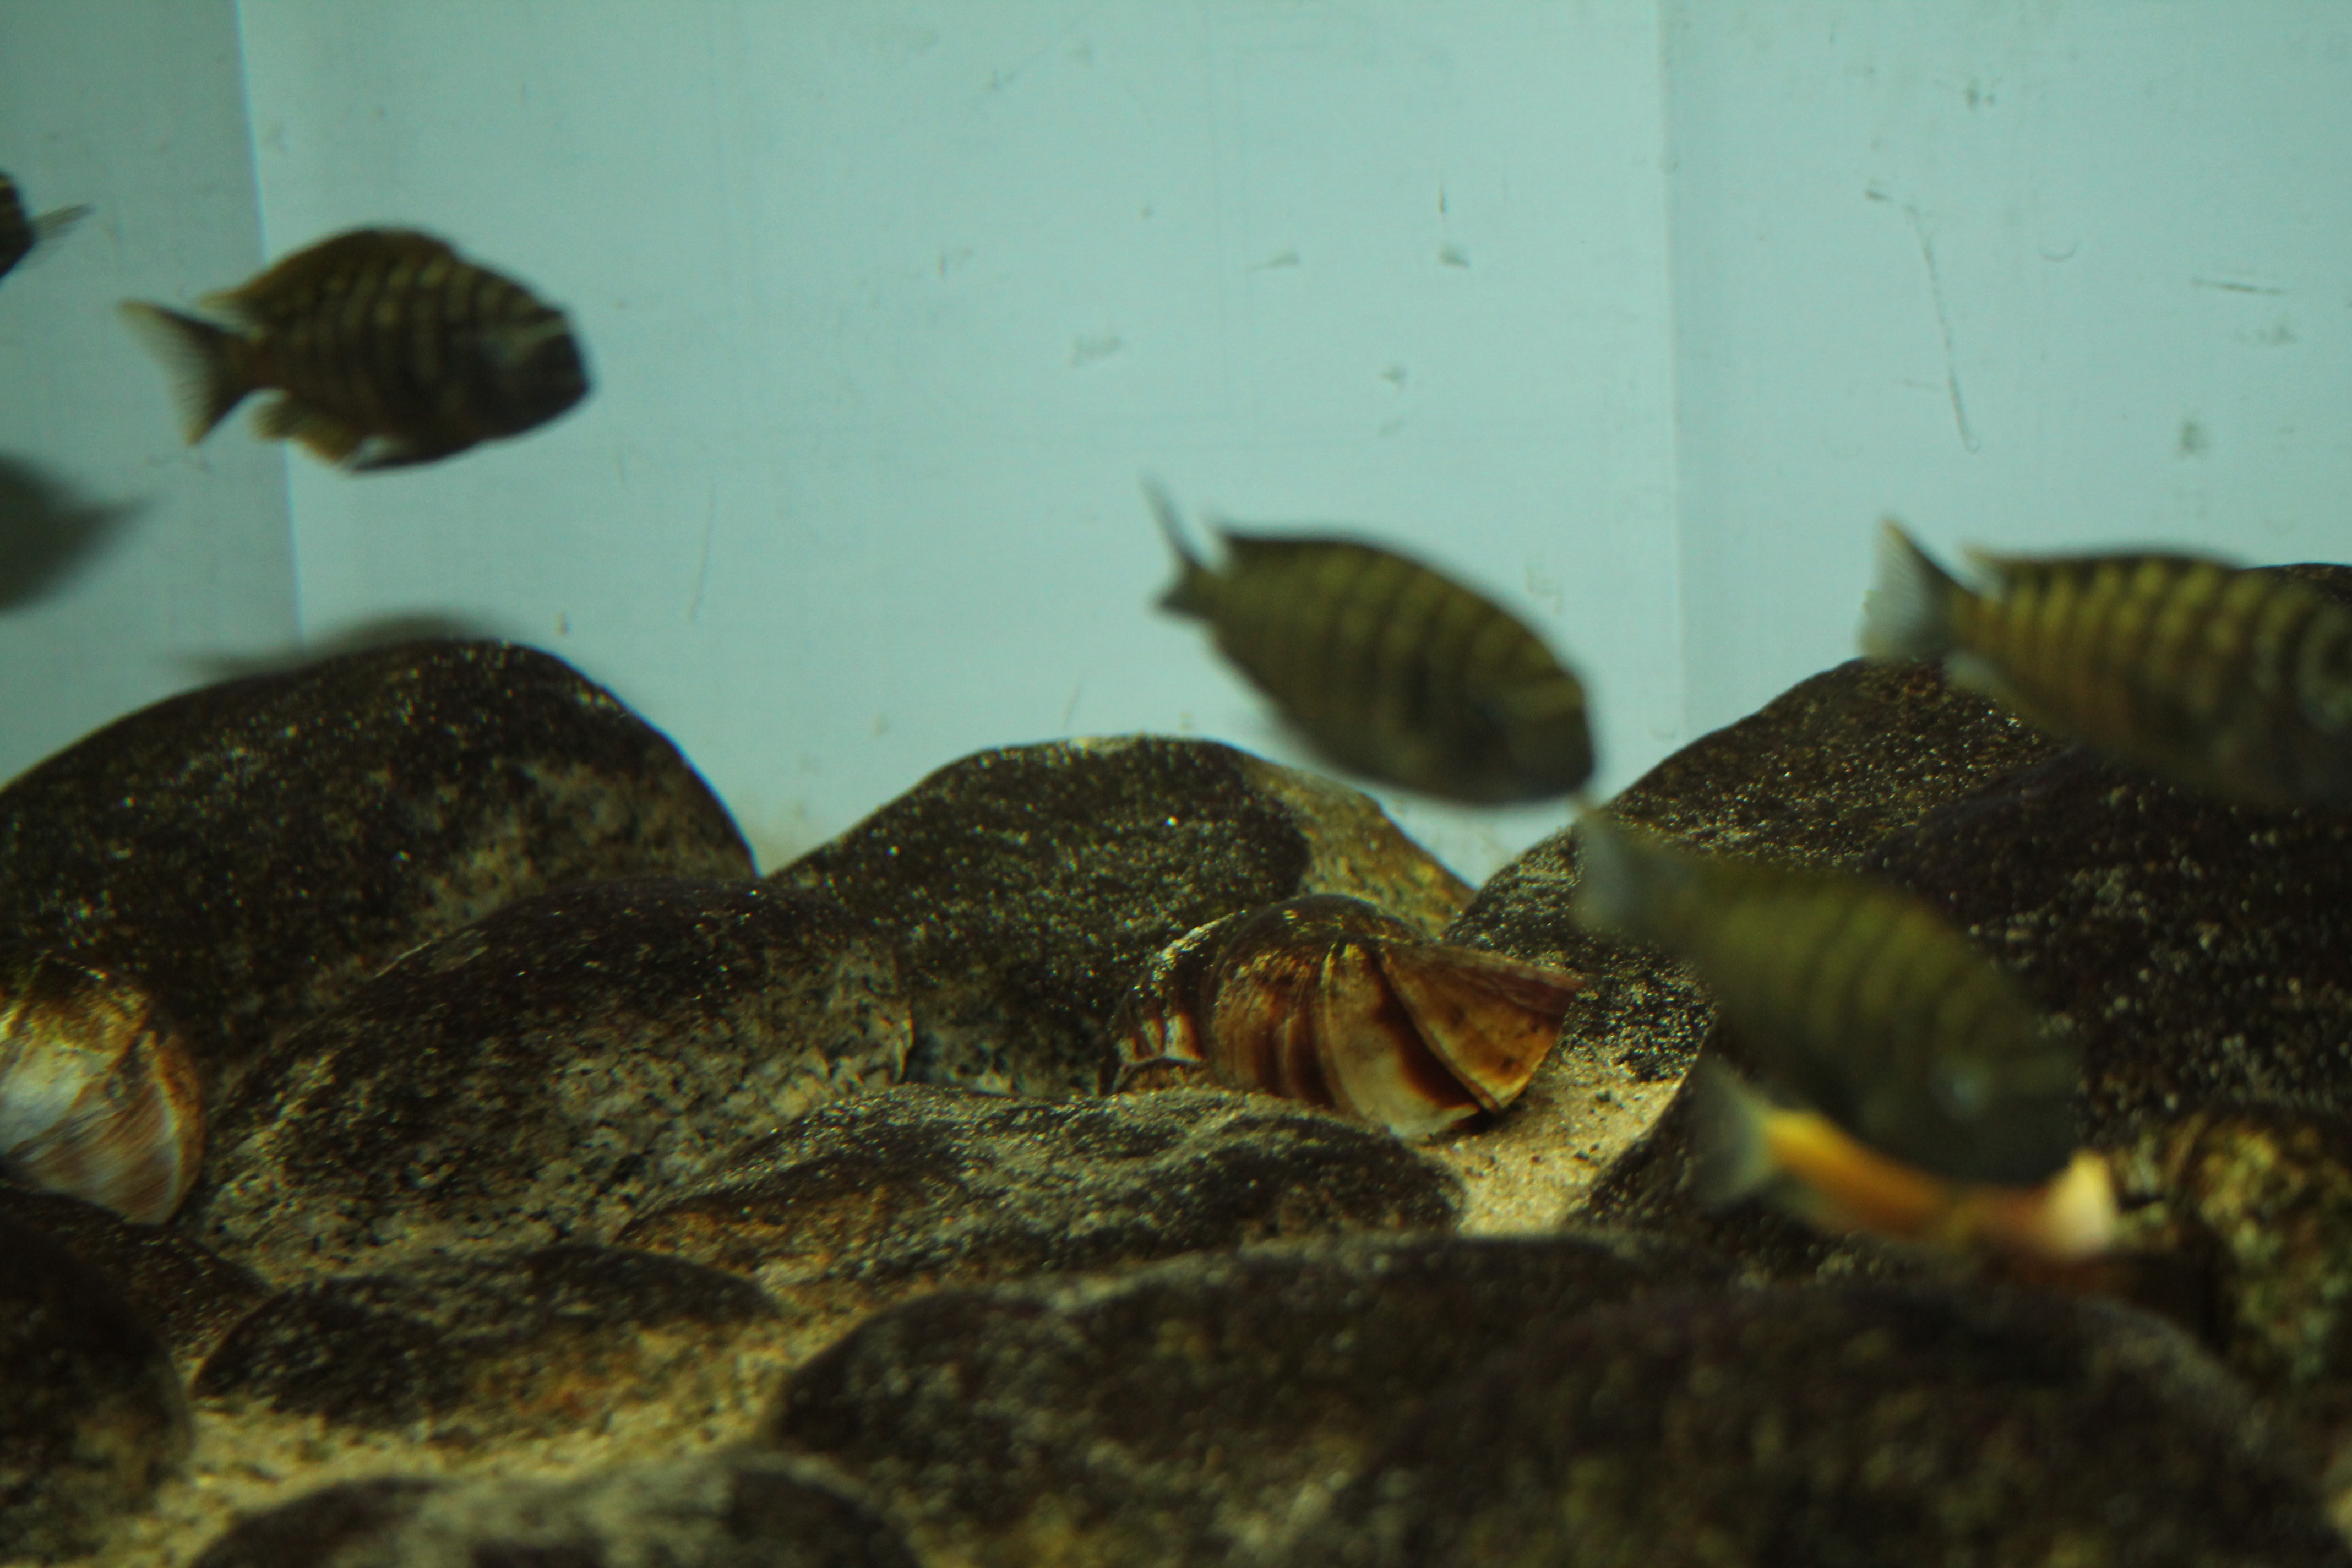
fish, organism, adaptation, fin, tail, aquarium